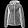
Label: Coat